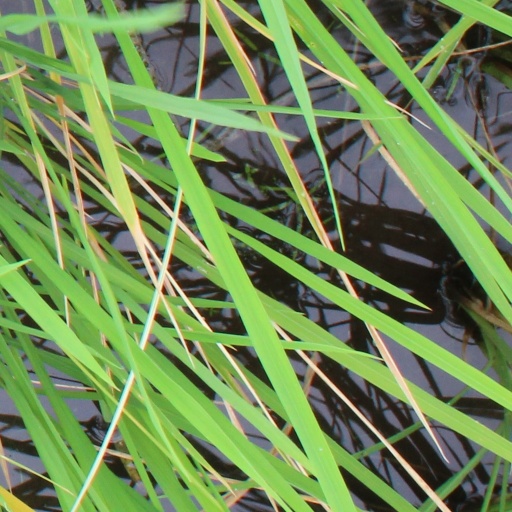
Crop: rice